Zoom H2 Handy Recorder

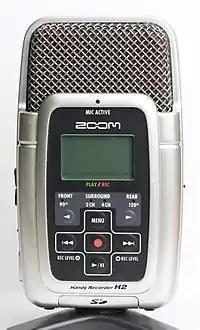
The H2 Digital Handy Recorder

The H2 Handy Recorder is a handheld digital audio recorder from Zoom first announced at the NAMM Show in February 2007. It records very high quality digital stereo or 4-channel audio on a hand-held unit, and has been called "the studio on a stick."